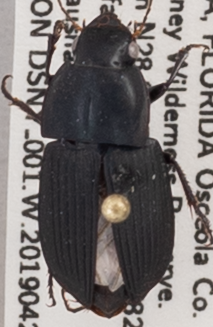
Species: Anisodactylus haplomus
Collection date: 2019-04-23
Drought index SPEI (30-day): -0.764
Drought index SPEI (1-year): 1.69
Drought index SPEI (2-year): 1.93